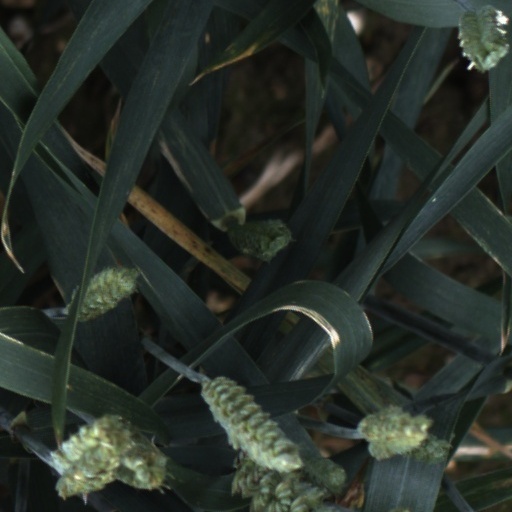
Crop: wheat